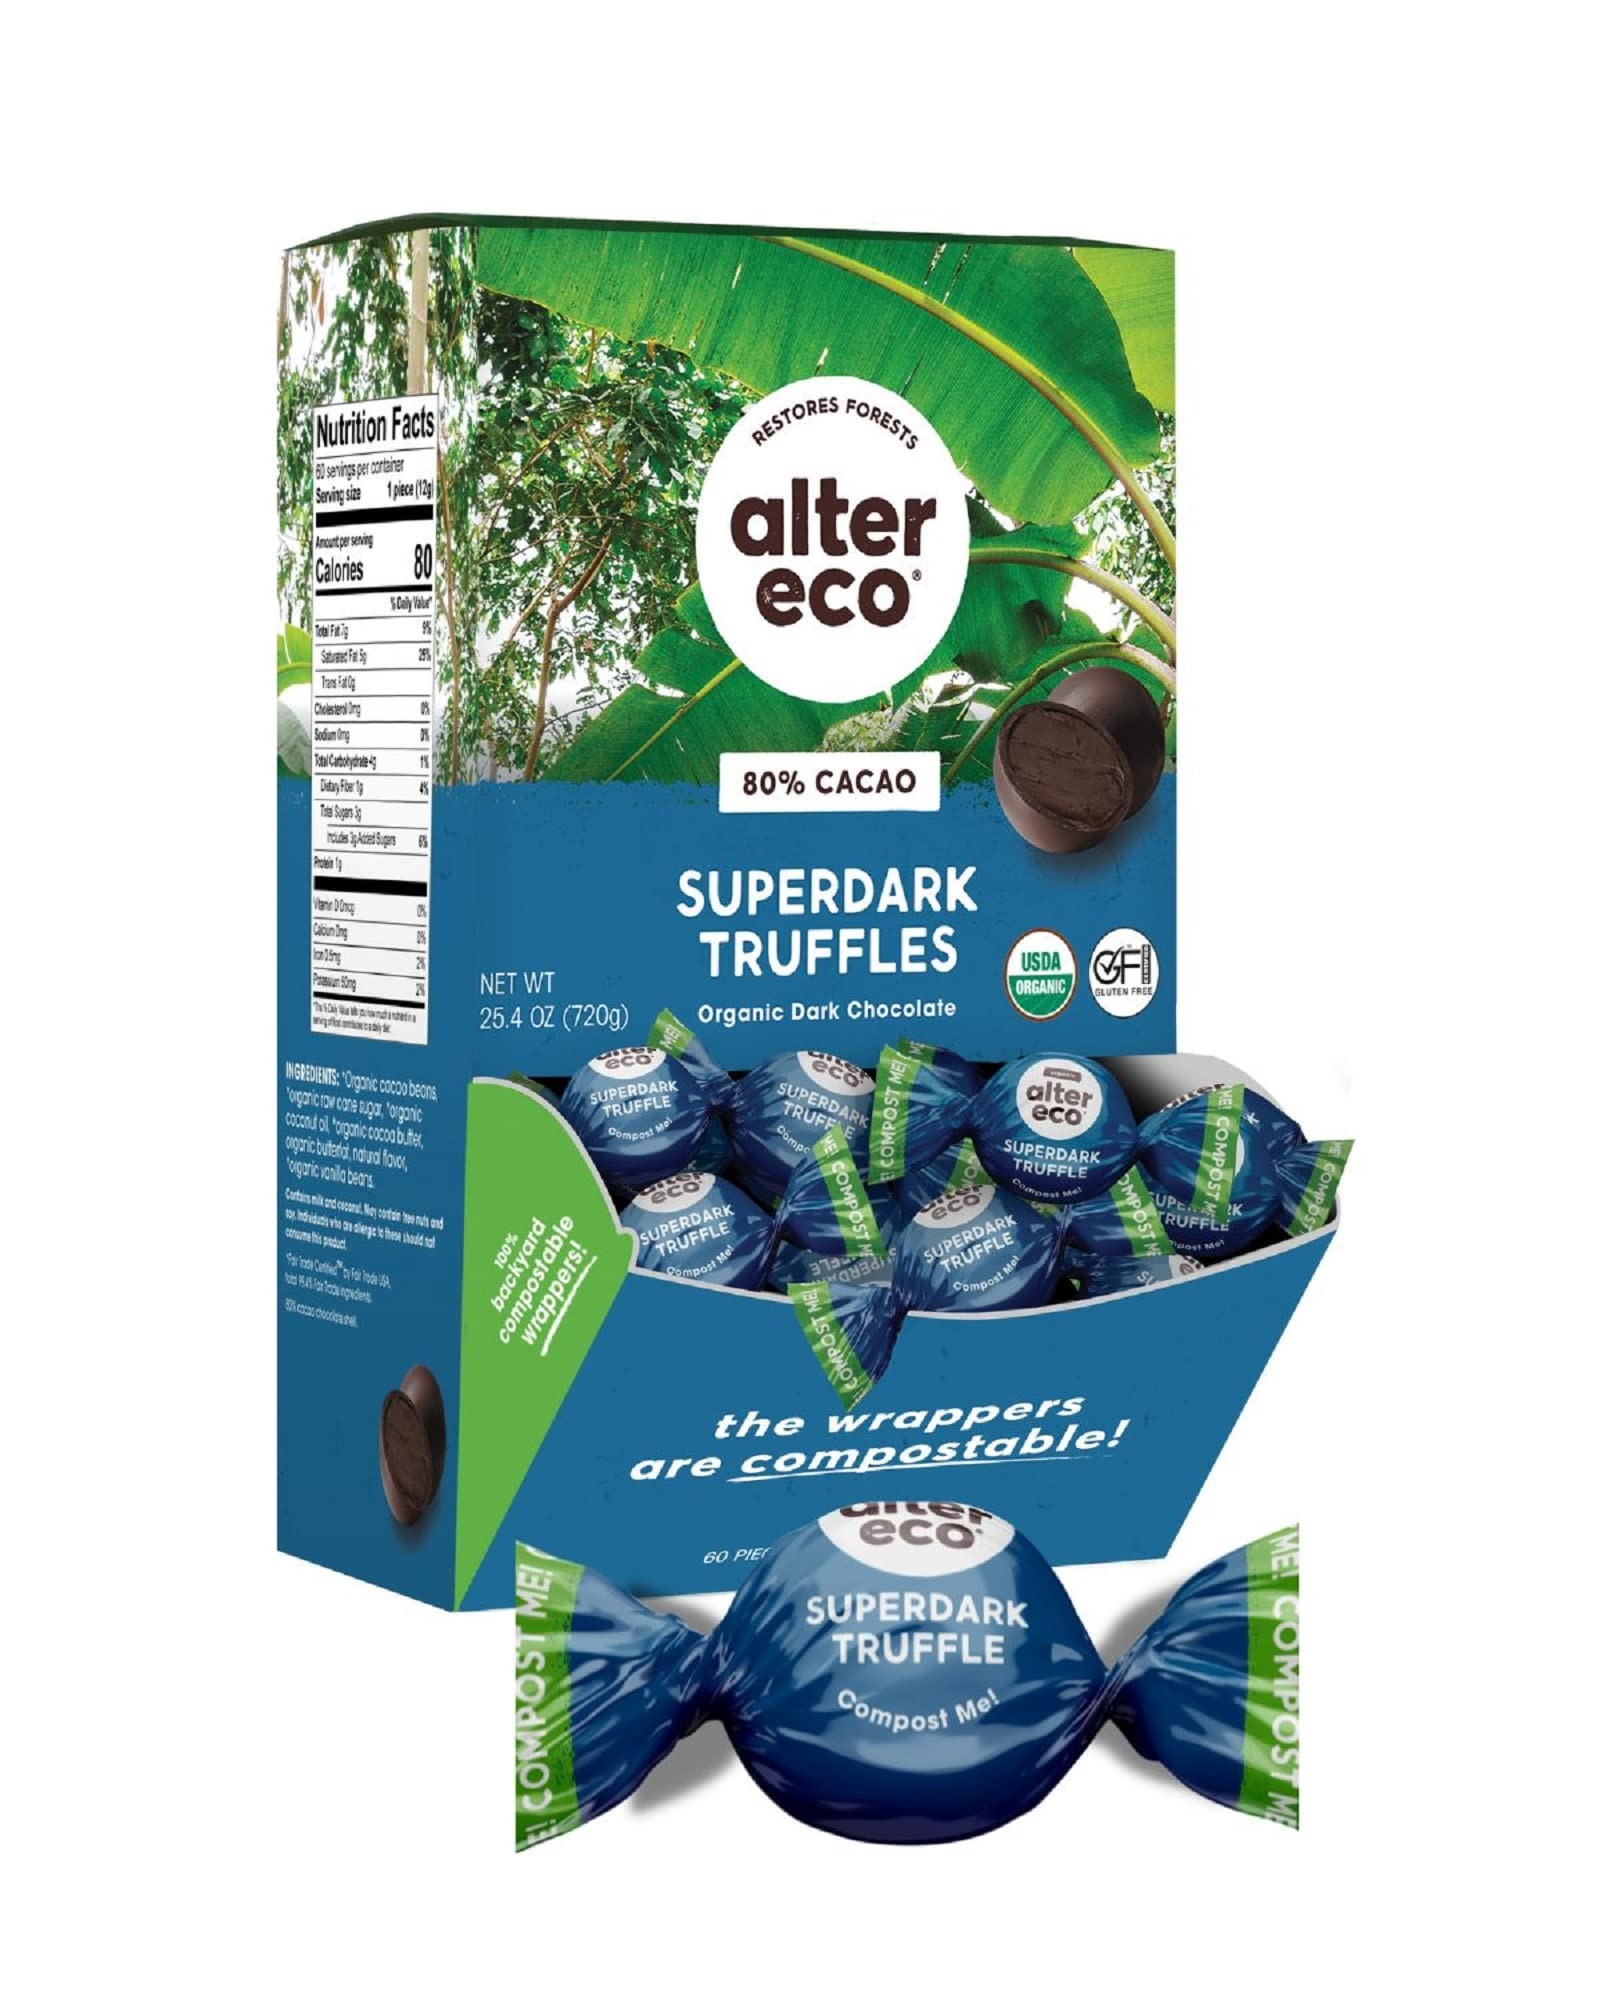
Item Name: Alter Eco | SuperDark Chocolate Truffles | Pure Dark Cocoa, Fair Trade, Organic, Non-GMO, Gluten Free | 60 Truffles
Bullet Point 1: THIS IS A PACK OF 60 DARK CHOCOLATE TRUFFLES - SUPERDARK TRUFFLES - MELTY, SILKY, GOODNESS - Fans of our award-winning bars will recognize the deepest, smoothest, Dominican dark chocolate surrounding these sumptuous truffles. Inside, cocoa butter and nourishing coconut oil unite for a creamy center.
Bullet Point 2: COMPOSTABLE WRAPPERS AND RECYCLABLE BOXES - Does it get any more sustainable? Our compostable wrappers and recyclable gables make every Truffle that much better. These claims are in accordance with Vincotte OK Compost HOME certification standards.
Bullet Point 3: MADE WITH PURE COCONUT OIL - We make our Truffles with 100% pure Coconut Oil. We want you to have the best for your body, and your taste buds!
Bullet Point 4: ORGANIC & FAIR TRADE - Certified by the USDA Organic and Fair Trade! Our organic chocolate starts at the soil, and is finished with FSC Certified recyclable packaging.
Bullet Point 5: A NAME YOU CAN TRUST: Since 2005, Alter Eco has been a trusted name in delicious and eco-friendly snack foods. Because we use all natural, organic ingredients in our chocolate, it is more susceptible to melting when shipped to warmer locations.
Value: 25.4
Unit: Ounce

Price: 51.28